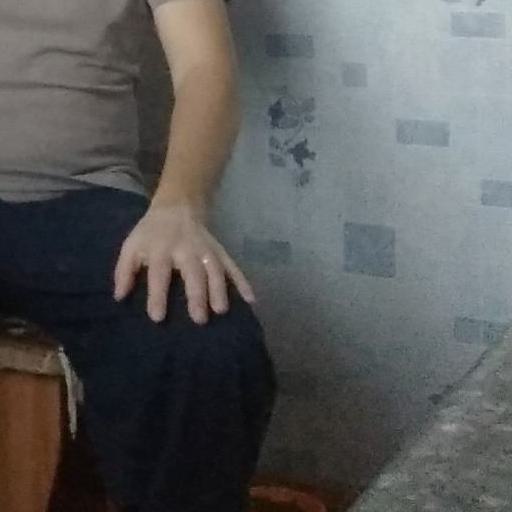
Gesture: no_gesture